Aircraft engine

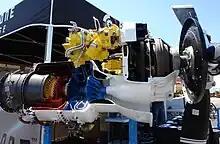
Cutaway view of a Garrett TPE-331 turboprop engine showing the gearbox at the front of the engine

Rotating radial engines have the cylinders in a circle around the crankcase, as in a radial engine, (see above), but the crankshaft is fixed to the airframe and the propeller is fixed to the engine case, so that the crankcase and cylinders rotate. The advantage of this arrangement is that a satisfactory flow of cooling air is maintained even at low airspeeds, retaining the weight advantage and simplicity of a conventional air-cooled engine without one of their major drawbacks.